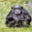
Label: chimpanzee